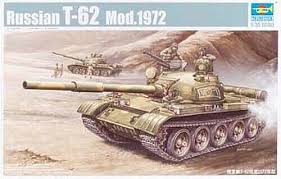
Label: Tank